Culture of Syria

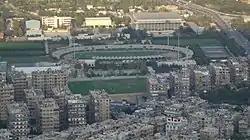
Al-Fayhaa Sports Complex

The most popular sports in Syria are football, basketball, swimming, and tennis. Damascus was home to the fifth and seventh Pan Arab Games, while Latakia, Syria's main port, was home to the tenth Mediterranean Games.